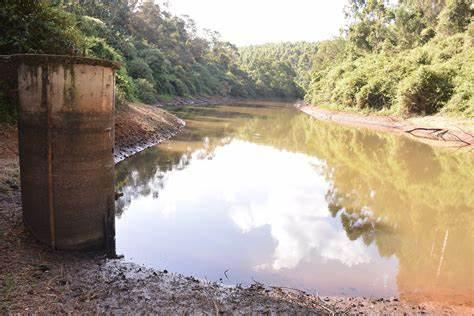
Hili ni eneo lenye mandhari ya kuvutia, eneo hili lipo katika msitu mkubwa ambapo kuna mto mdogo ulio katikati.